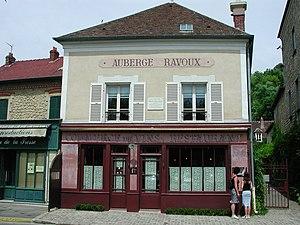
Vincent Willem van Gogh, né le 30 mars 1853 à Groot-Zundert, aux Pays-Bas, et mort le 29 juillet 1890 à Auvers-sur-Oise, en France, est un peintre et dessinateur néerlandais. Son œuvre pleine de naturalisme, inspirée par l'impressionnisme et le pointillisme, annonce le fauvisme et l'expressionnisme.
L'Auberge Ravoux est un ancien hôtel situé au 52, rue du Général-de-Gaulle, dans le village d'Auvers-sur-Oise, au nord-ouest de Paris. Le peintre hollandais Vincent van Gogh y est mort, après y avoir passé les 70 derniers jours de sa vie.
Cette liste recense les monuments historiques du département du Val-d'Oise, en France.